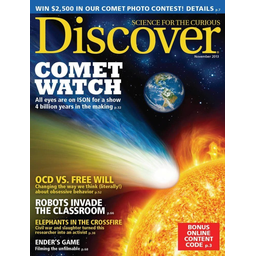
Label: paper